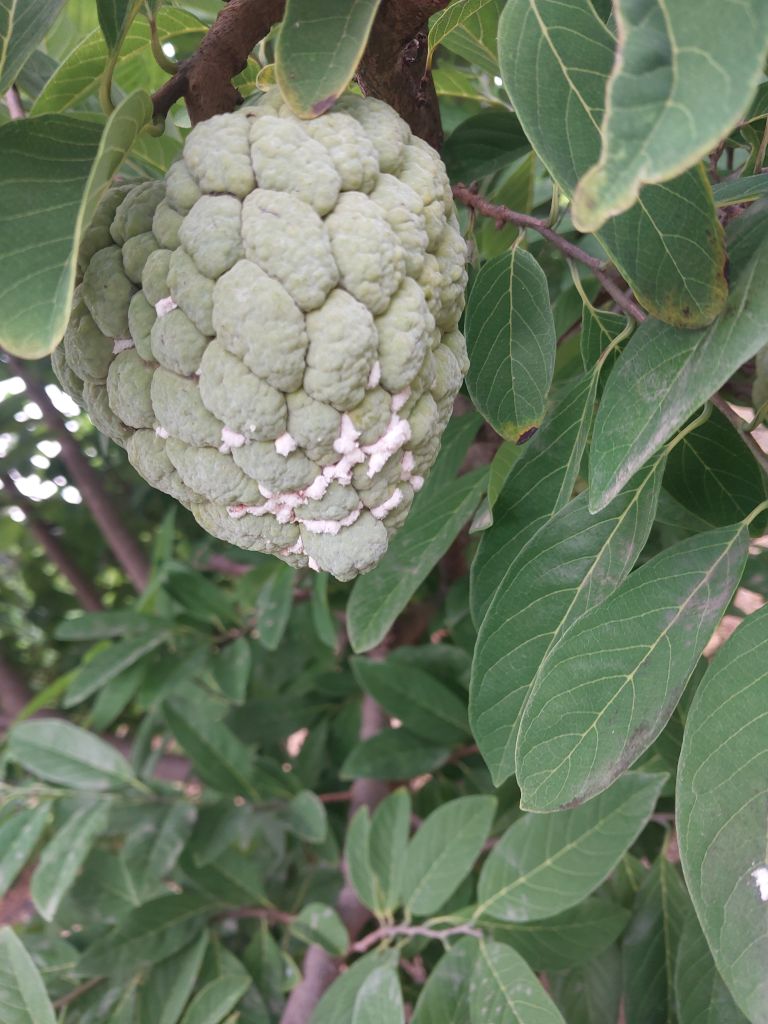
Disease label: Mealy Bug